Legionowo

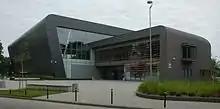
Arena Legionowo

The Legionovia Legionowo association football team is based at the local municipal stadium and play in the fourth division.